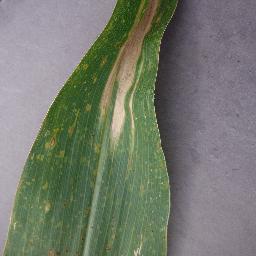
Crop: corn
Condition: (maize)_northern_blight